Hastings County

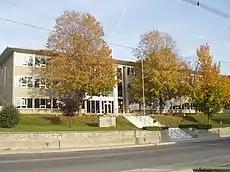
Hastings County offices in downtown Belleville.

The county is served by Highway 401 in the south, Highway 7, a leg of the Trans-Canada Highway, in the central region, Highways 62 and 37 travelling north to south, Highway 28 travelling east to west in the northern region, and Highway 127 travelling north from Maynooth, also in the northern region.